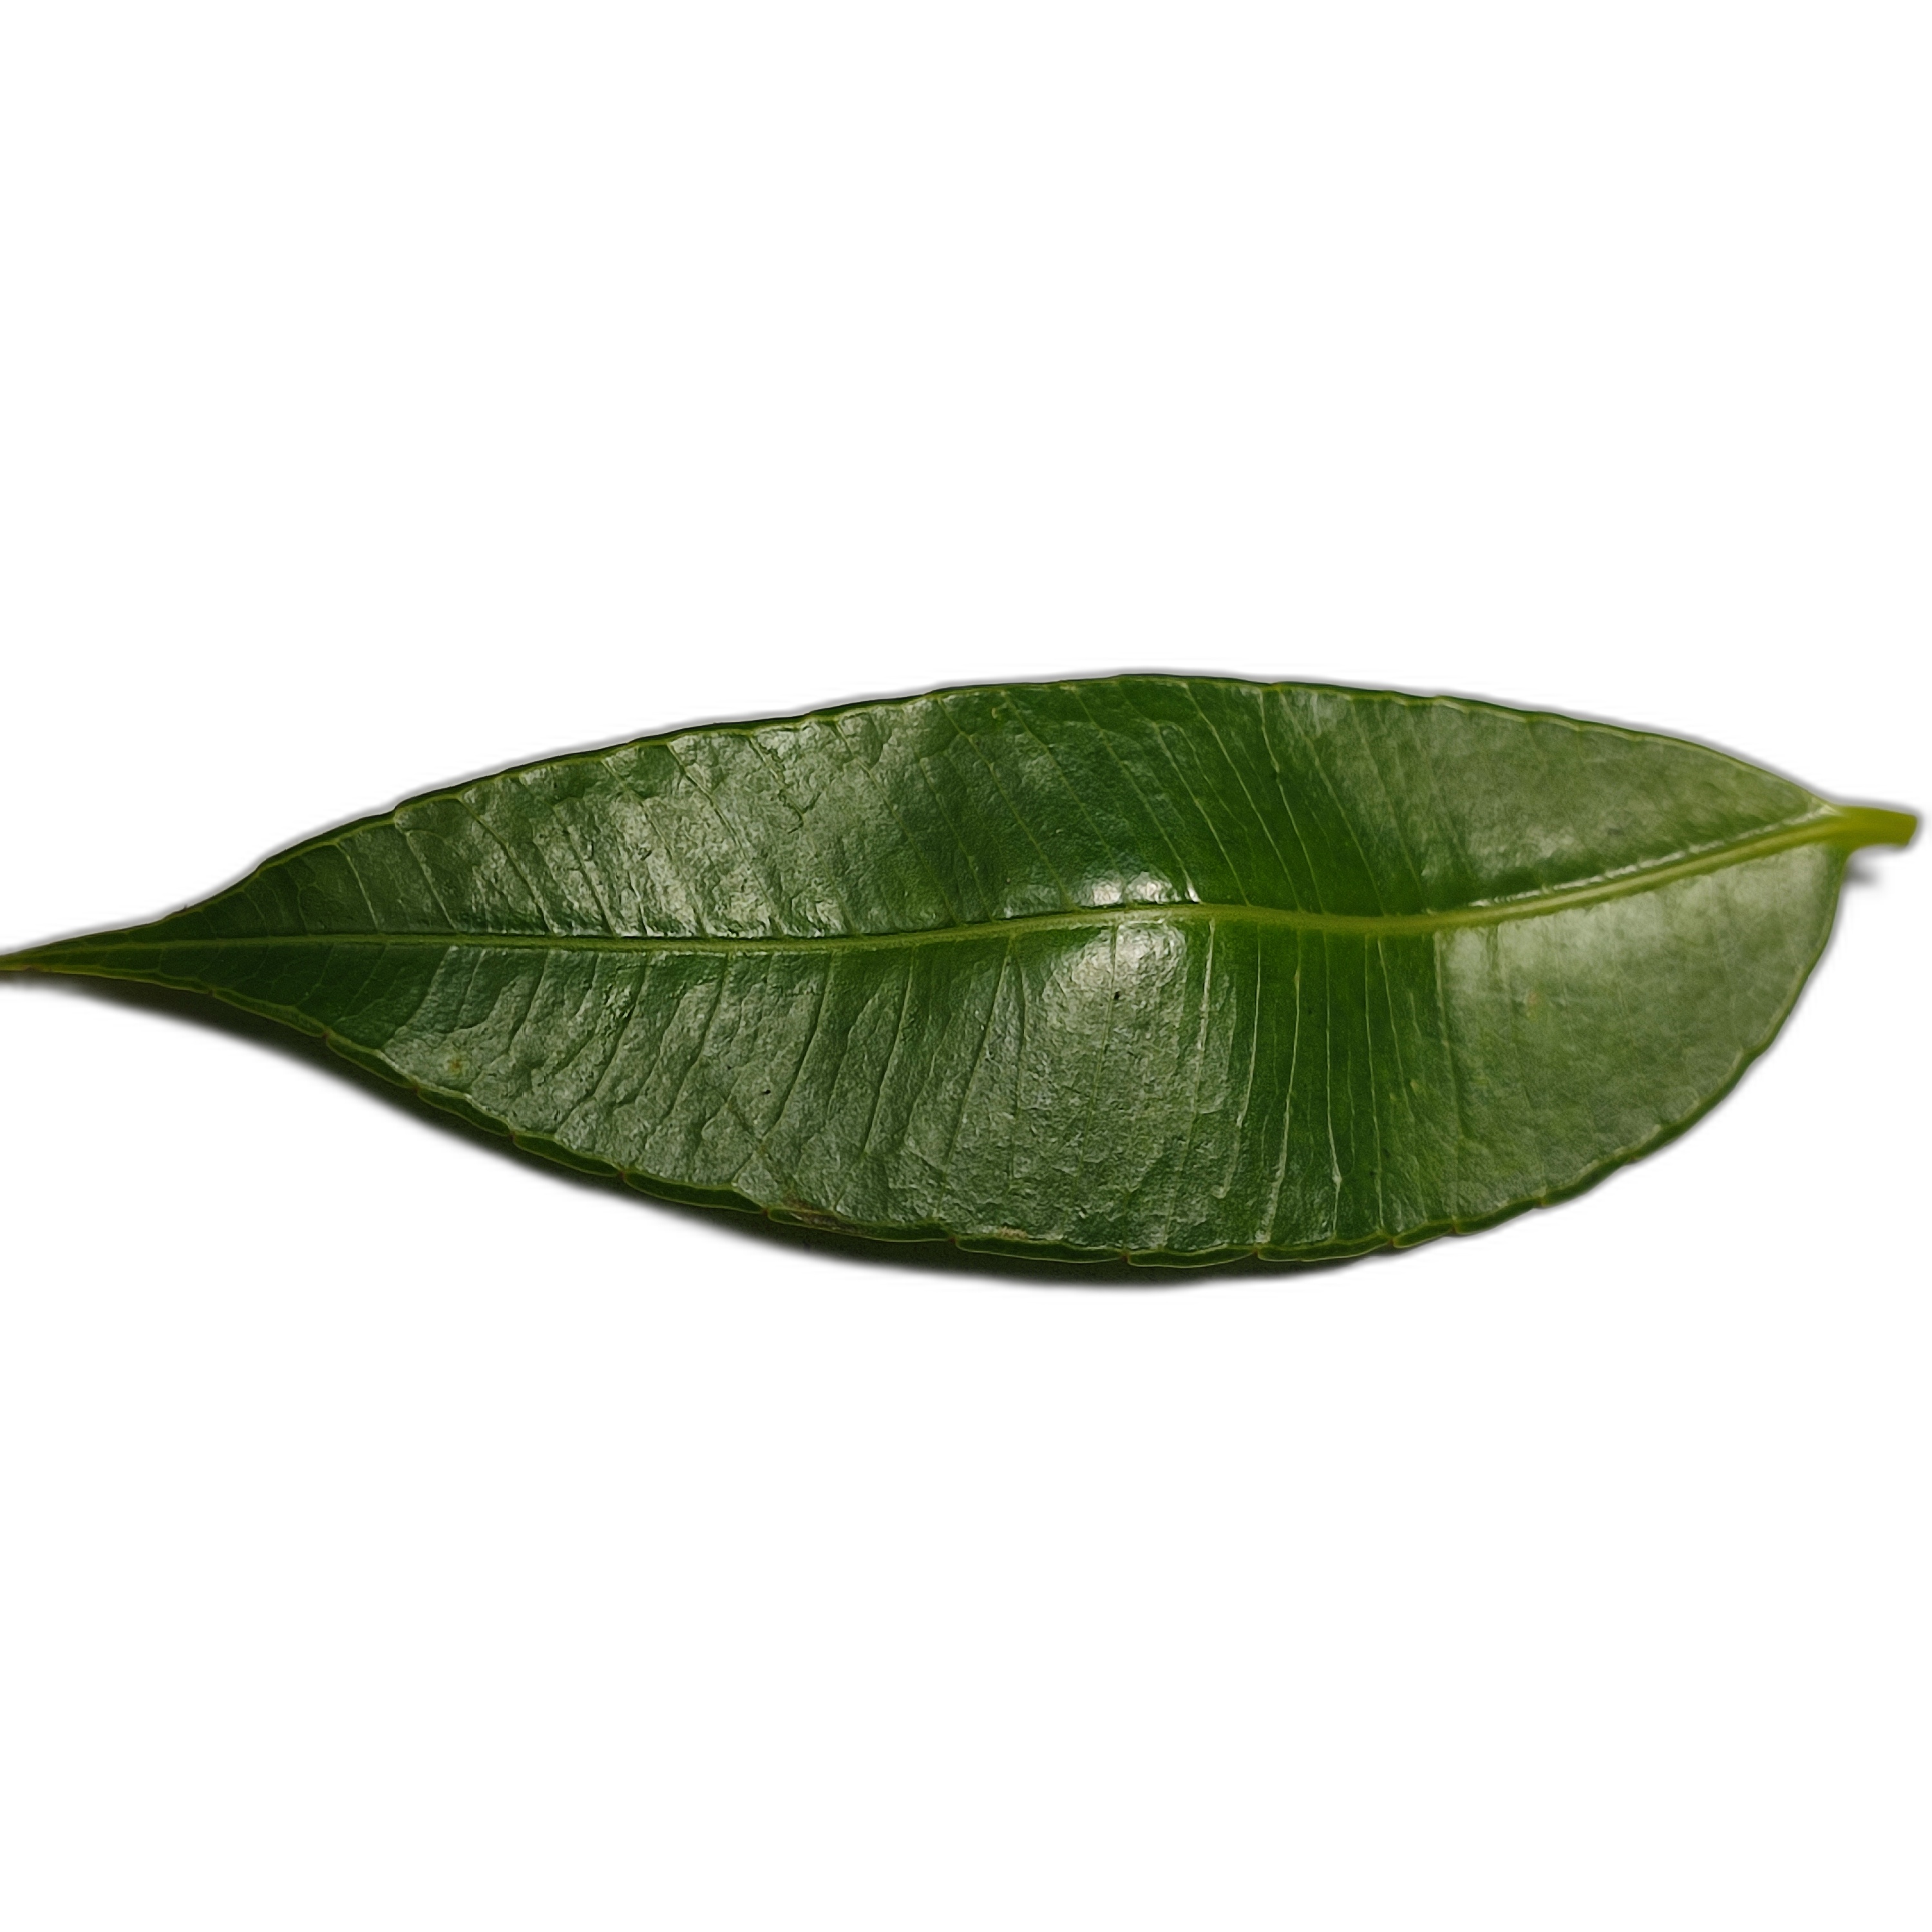
Label: healthy